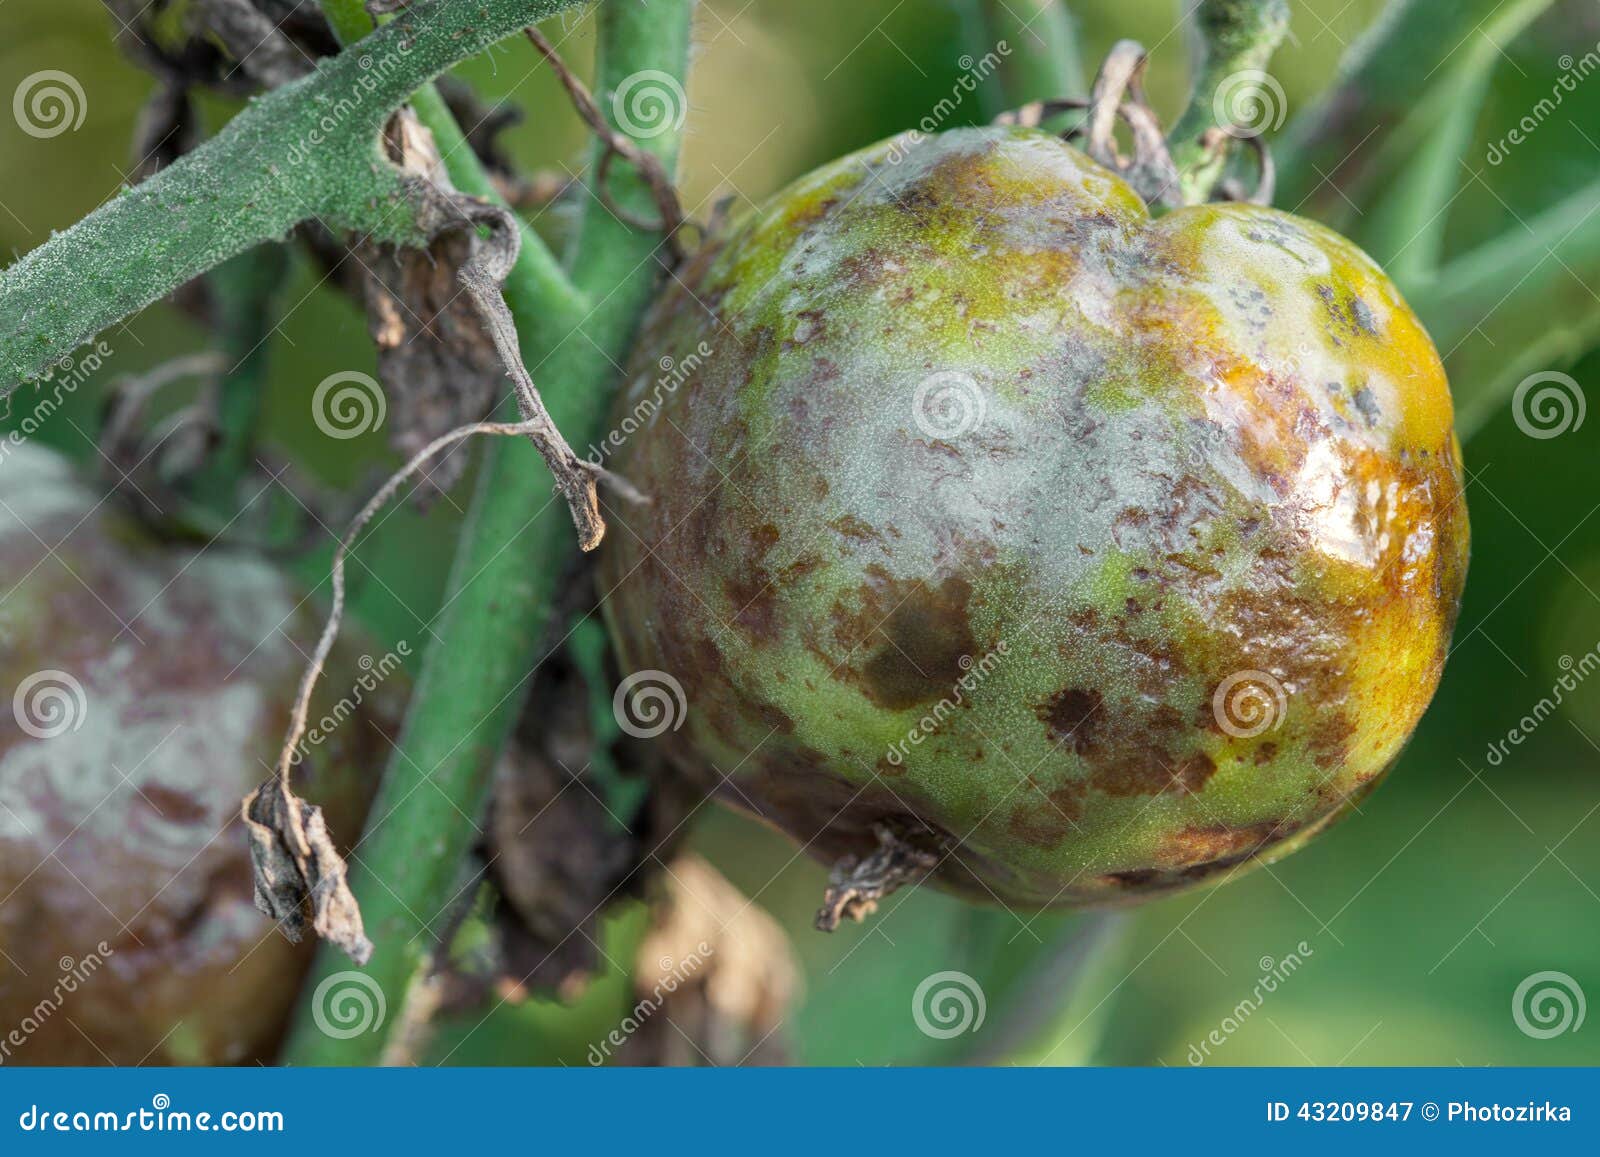
Plant: Tomato
Disease: tomato late blight